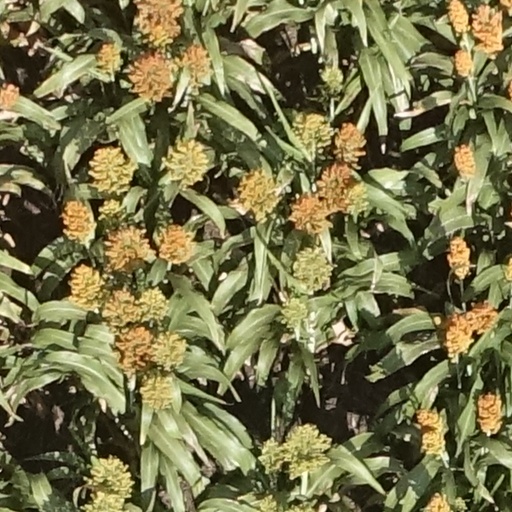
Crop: sorghum